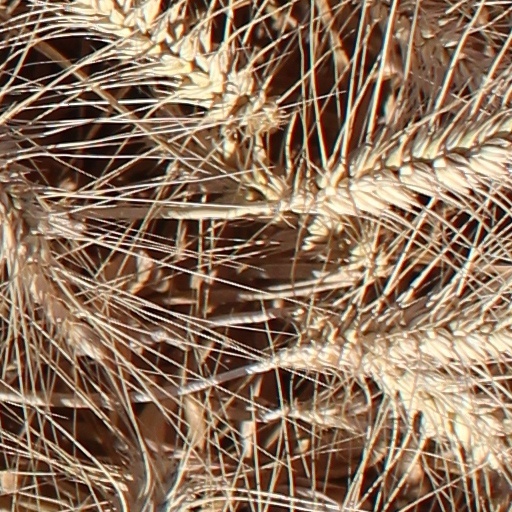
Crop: wheat